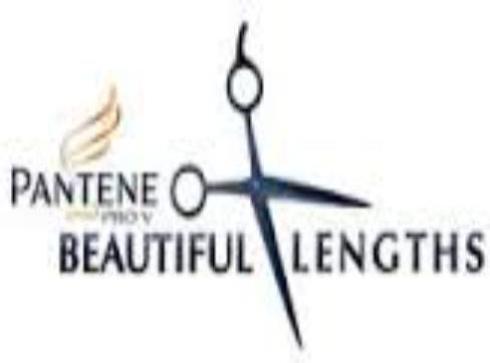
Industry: Necessities